Latin American music in the United States

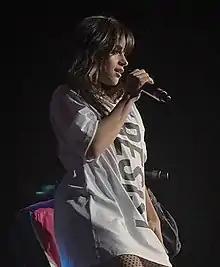
Camila Cabello

Christina Aguilera had been very successful in English, as in 2000, Aguilera began recording her first Spanish-language album with producer Rudy Pérez in Miami. Later in 2000, Aguilera first emphasized her Latin heritage by releasing her first Spanish album, "Mi Reflejo", on 12 September 2000. This album contained Spanish versions of songs from her English debut as well as new Spanish tracks. However, some criticized Aguilera for trying to cash in on the Latin American music boom at the time. According to Pérez, Aguilera was only semi-fluent while recording, but she understood the language, having grown up with her father, a native of Ecuador. He added, "Her Latin roots are undeniable." The album peaked at number 27 on the "Billboard" 200 and went number one on the "Billboard" Latin Charts for a record 20 weeks. In 2001, it won Aguilera a Latin Grammy Award for Best Female Pop Vocal Album. The album went Gold in the U.S. She also won the World Music Award as the best selling Latin artist that year.